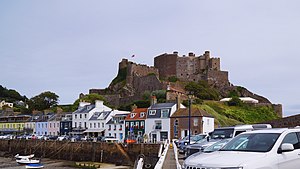
Jersey / Historie
Gorey med Haven og Slottet Mont Orgueil, der blev nævnt i 1212
Jersey, officielt Bailiwick of Jersey er en britisk Crown dependency og ø beliggende ud for Normandiet, Frankrig. Til området Jersey hører, ud over øen selv, de ubeboede øer Minquiers og Ecréhous. Sammen med øerne Guernsey, Sark, Herm og Alderney udgør Jersey Kanaløerne. Storbritannien har ansvaret for øernes beskyttelse; Jersey er ikke en del af kongeriget, men hører under den britiske krone, omtrent som øen Man. Jersey er ikke medlem af EU, men har en samarbejdsaftale med EU.